Liamani Segura

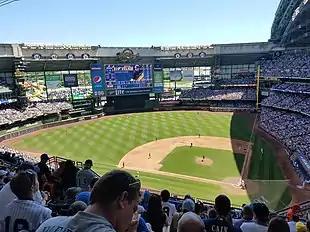
Miller Park

She sang the national anthem in public for the first time at a school talent show when she was in kindergarten, and soon branched out to sporting venues. In her second live performance outside her home in February 2015, she sang "The Star-Spangled Banner" before 1,300 attendees at a St. Catherine's High School basketball game. Two months later, she performed the national anthem at a Milwaukee Brewers baseball game; she was invited back to sing at Miller Park in 2016 and again in 2017. In October 2018, she sang the national anthem before Game 1 of the 2018 National League Division Series between the Milwaukee Brewers and Colorado Rockies at Miller Park.